Krishnavataram

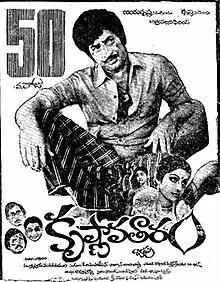
Poster

Krishnavataram is a 1982 Indian Telugu-language action drama film directed by Bapu starring Krishna Ghattamaneni, Sridevi and Vijayashanti. Produced by Mullapudi Venkata Ramanna, the film had musical score by K. V. Mahadevan.